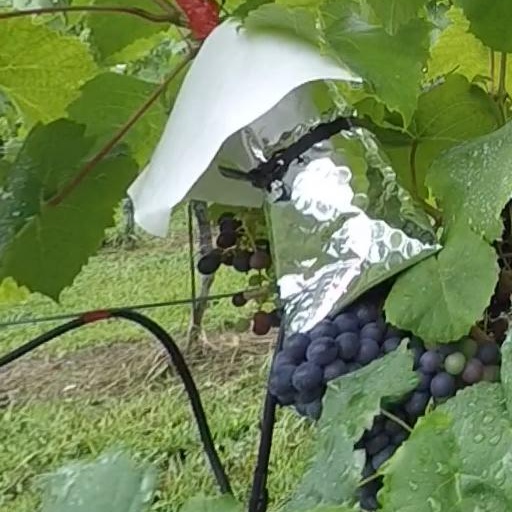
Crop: grape